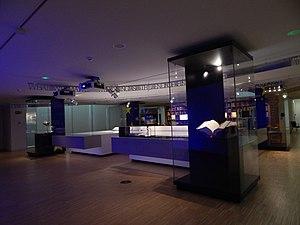
Intérieur de la Maison de l'Histoire européenne.
La Maison de l'histoire européenne est un projet à l'initiative du Parlement européen, d'institution culturelle ouverte au public en 2017. La Maison de l'histoire européenne entend mobiliser tous les outils disponibles pour favoriser une meilleure connaissance de l'histoire européenne et de la construction de l'Union européenne, par une exposition permanente et des expositions temporaires et itinérantes, une collection d'objets et de documents emblématiques de l'histoire européenne, des programmes éducatifs, des événements culturels, des publications, ainsi qu'un large éventail de contenus en ligne. Elle est installée à Bruxelles, à proximité des institutions européennes et la visite des expositions permanente et temporaire est gratuit pour le public.